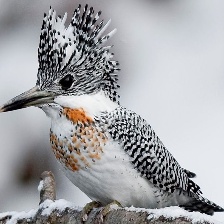
Species: CRESTED KINGFISHER
Scientific name: MEGACERYLE LUGUBRIS